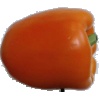
Label: orange_pepper